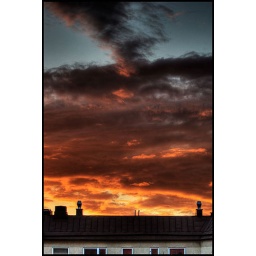
Taken from my kitchen window in Stockholm.